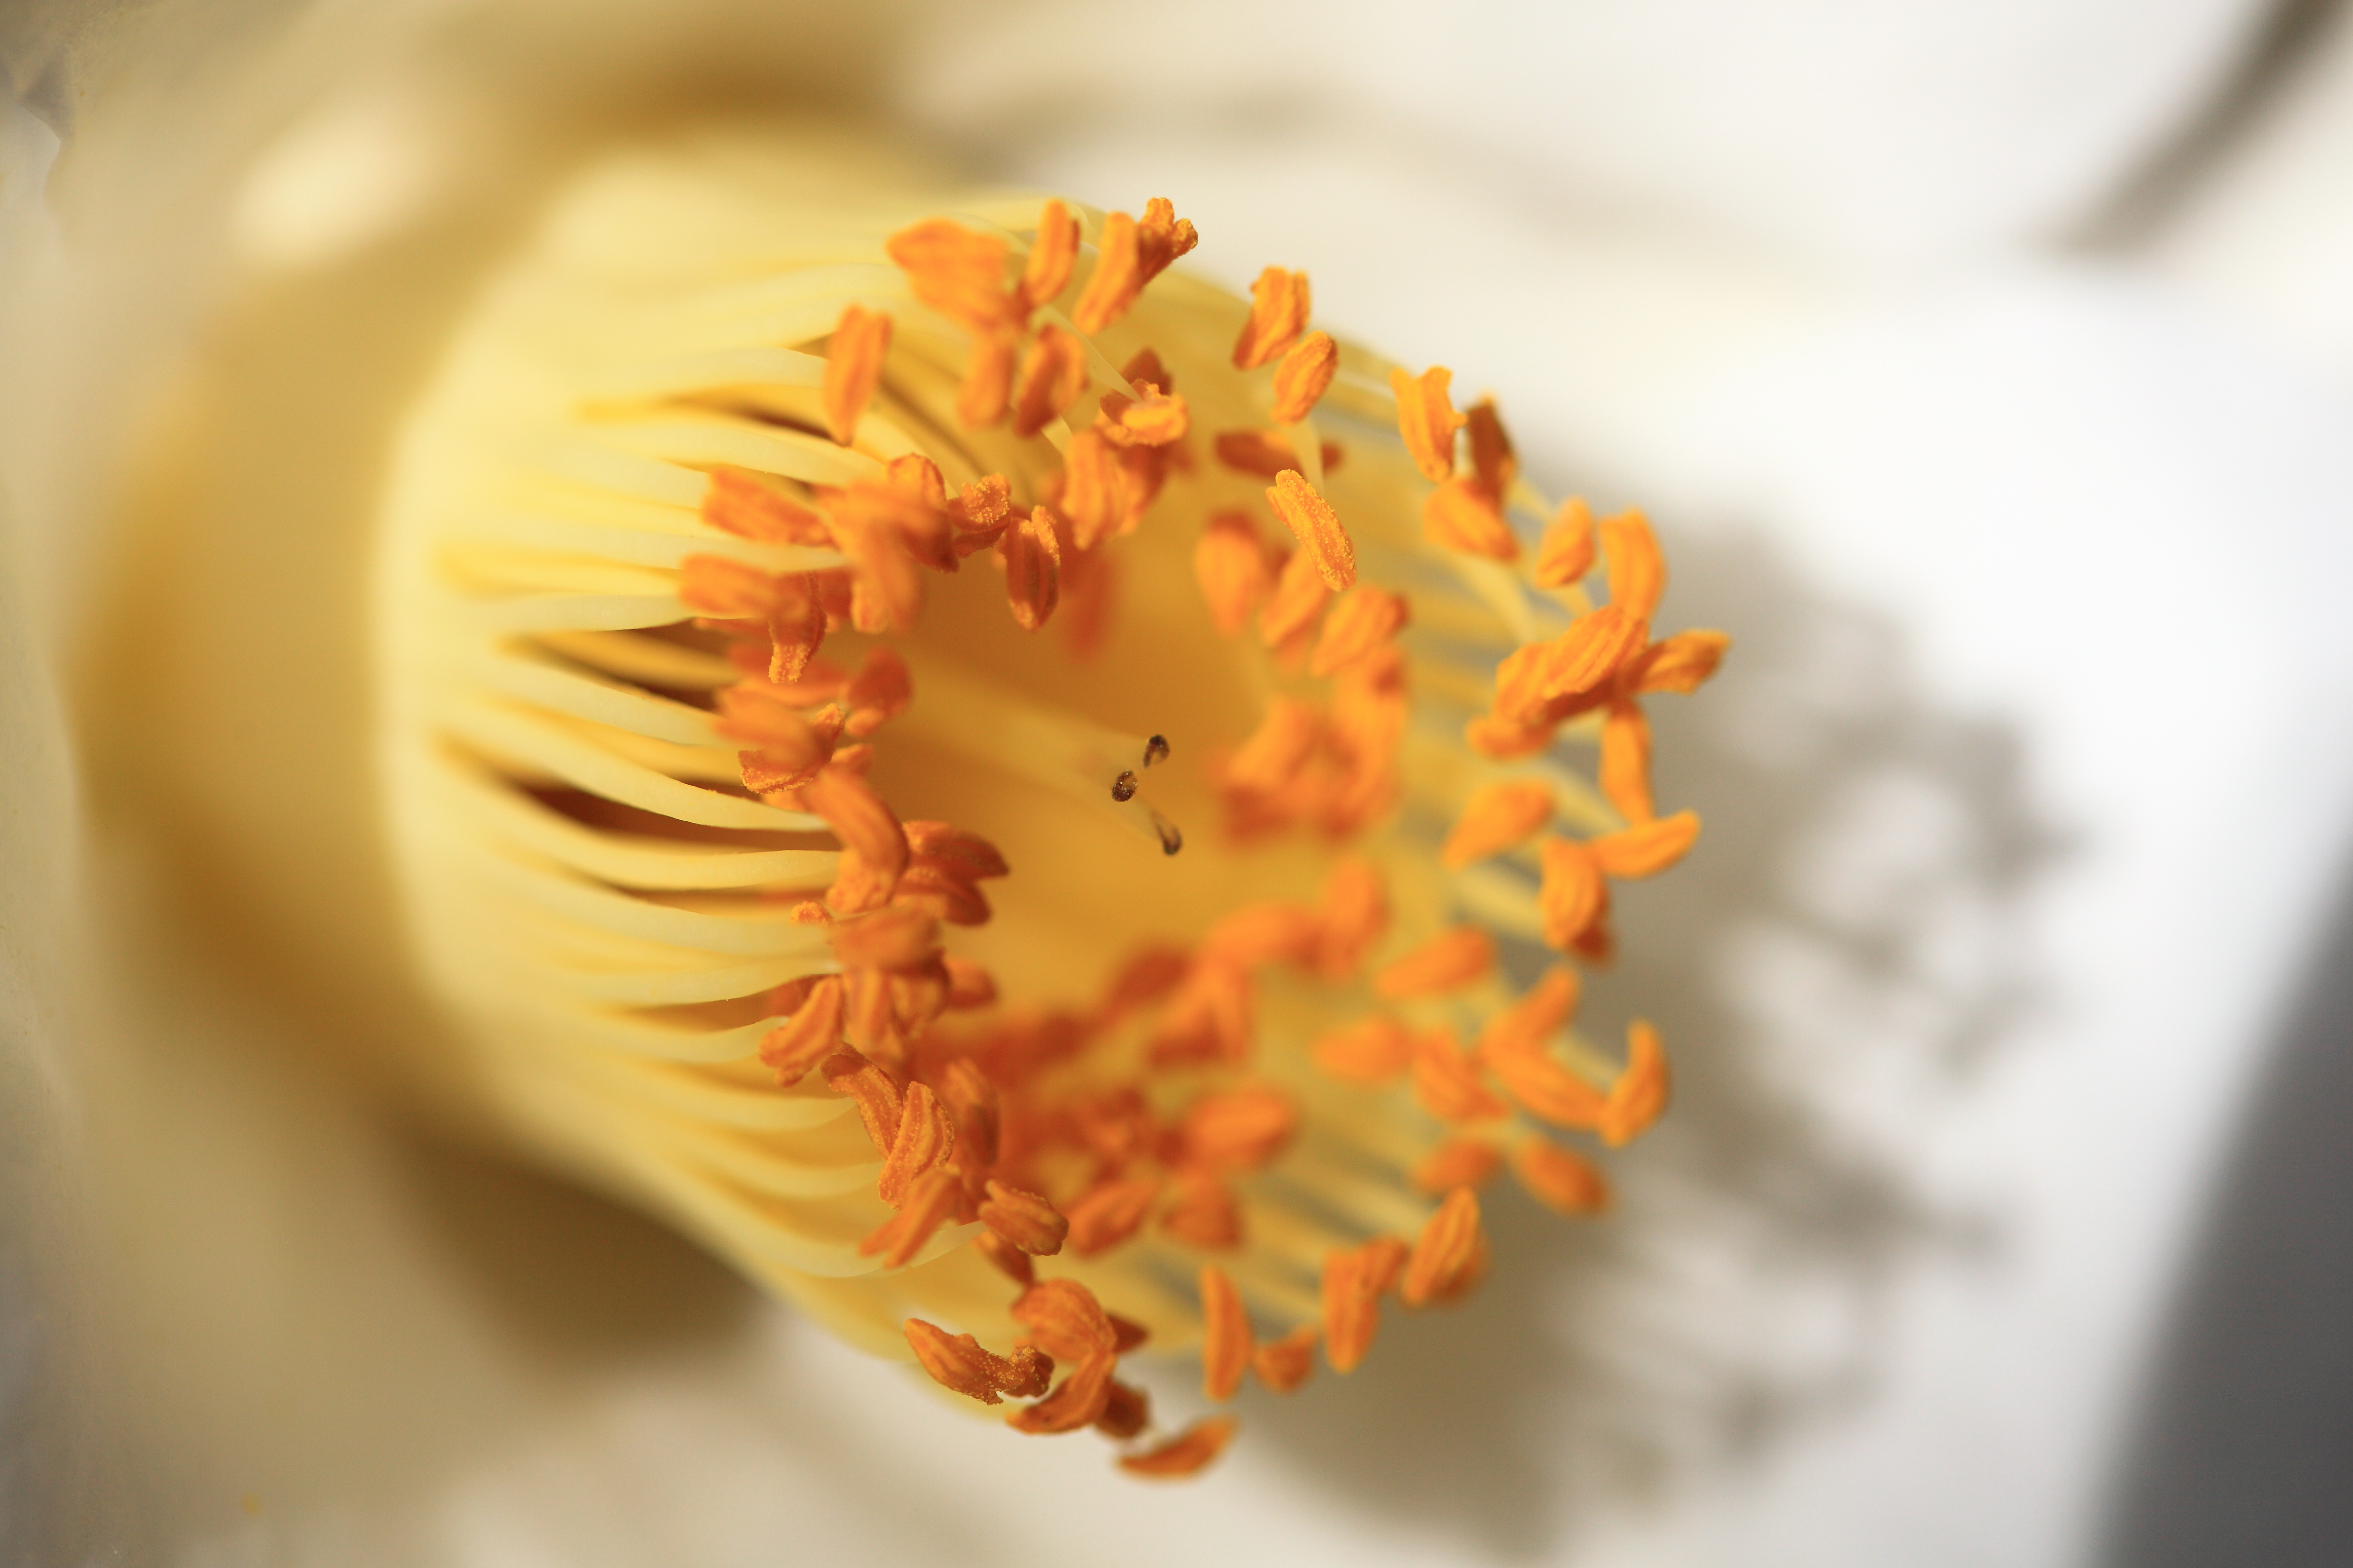
plant, photography, leaf, flower, petal, pollen, high, produce, yellow, flora, close up, cool image, 5d, hires, markii, hi, res, resolution, camellia, laflormasbella, macro photography, flowering plant, land plant